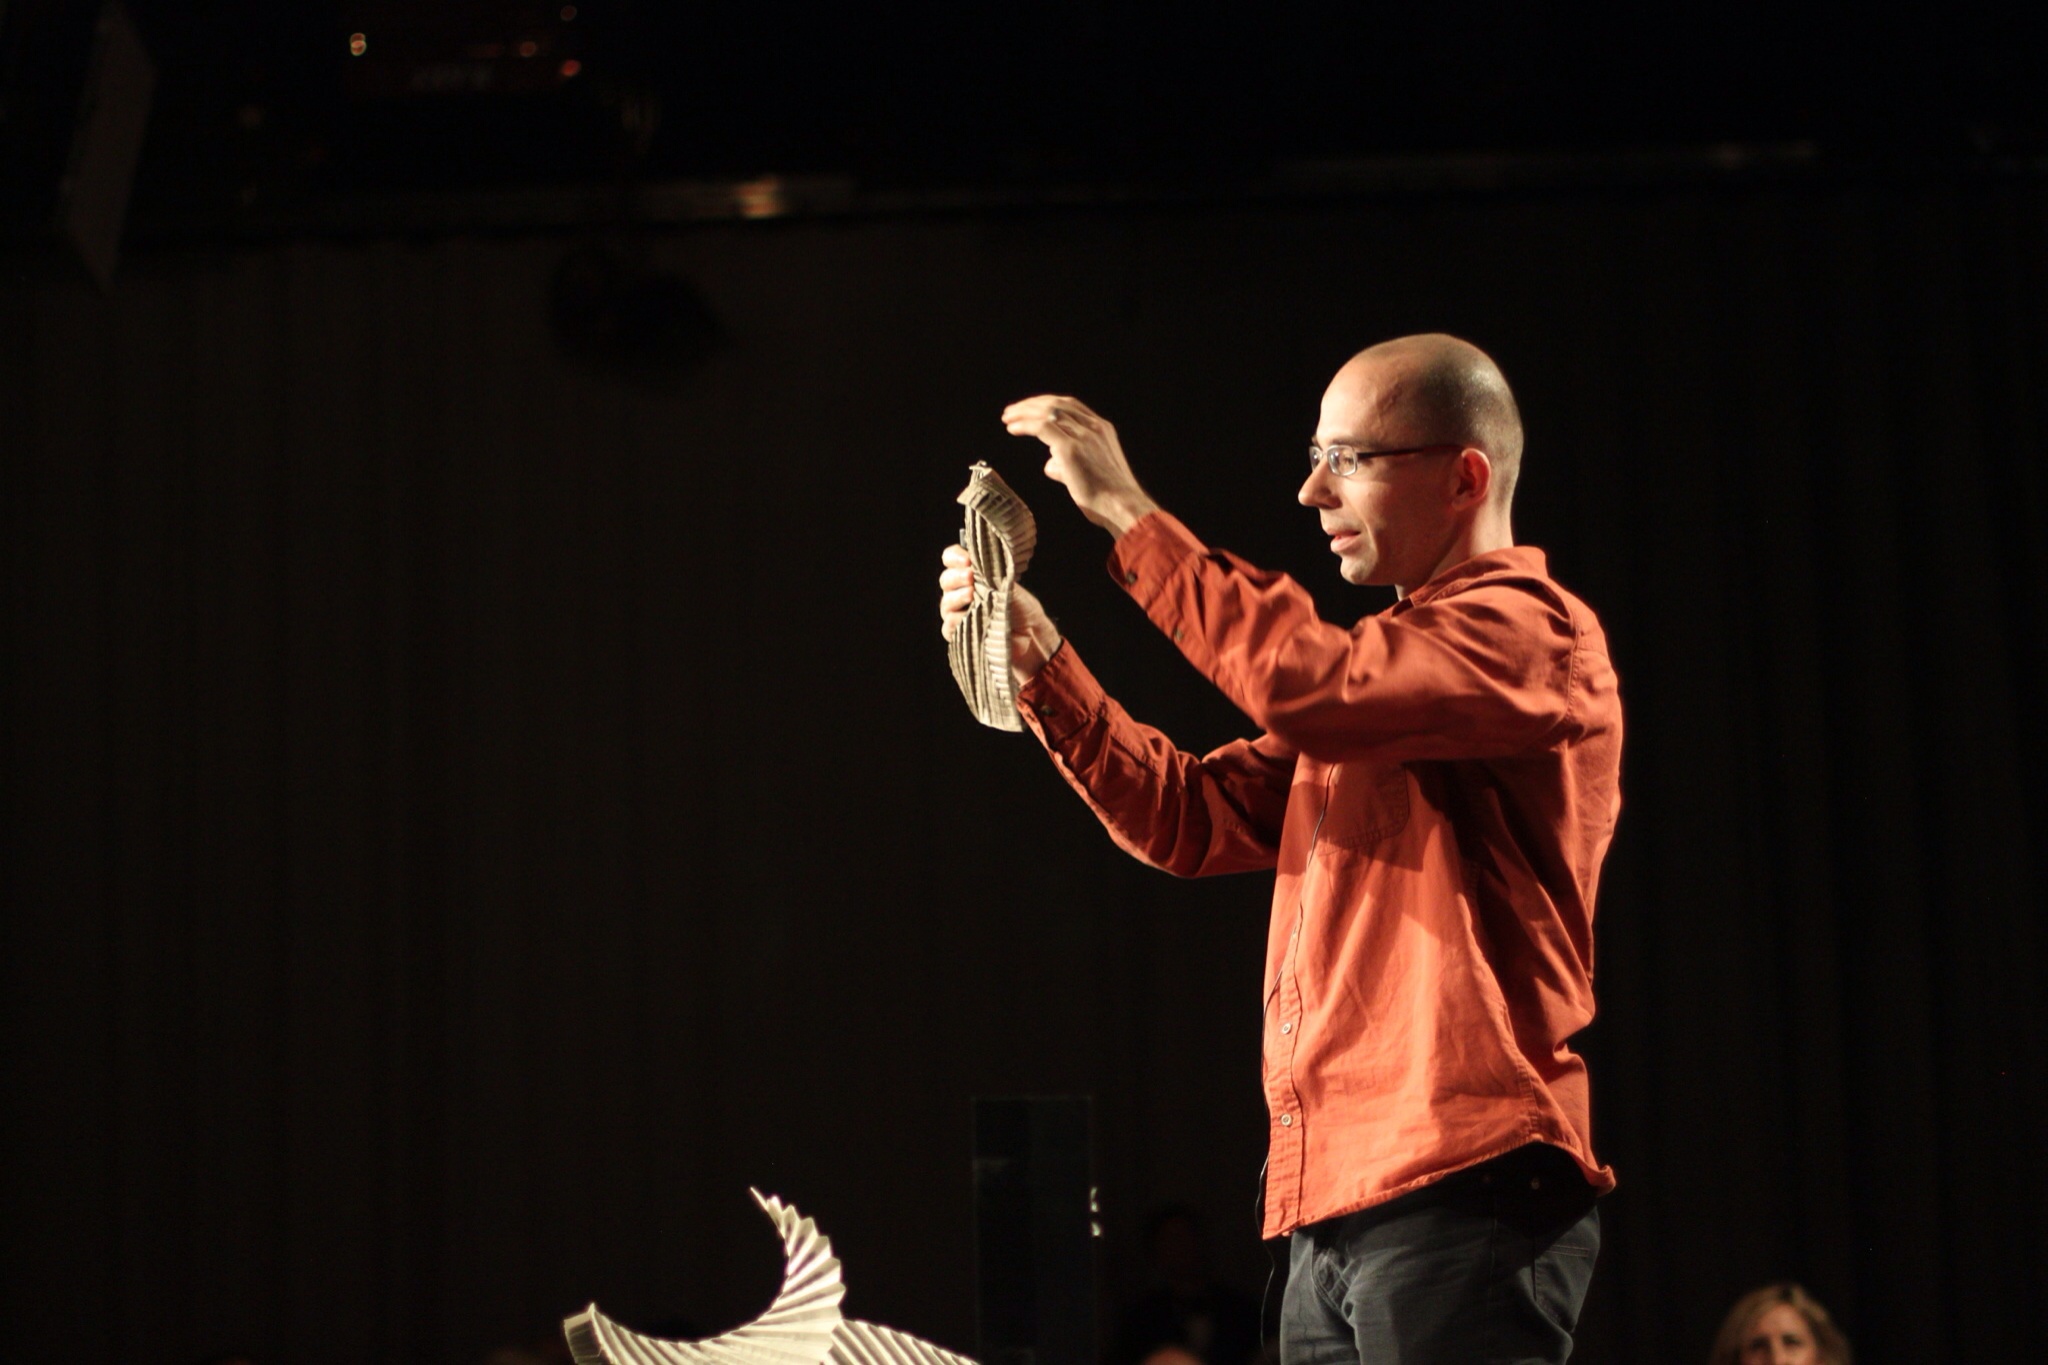
music, concert, musician, performance art, theatre, stage, performance, singing, guitarist, tedx, tedxphoenix, tedxphx, entertainment, performing arts, singer songwriter, musical theatre